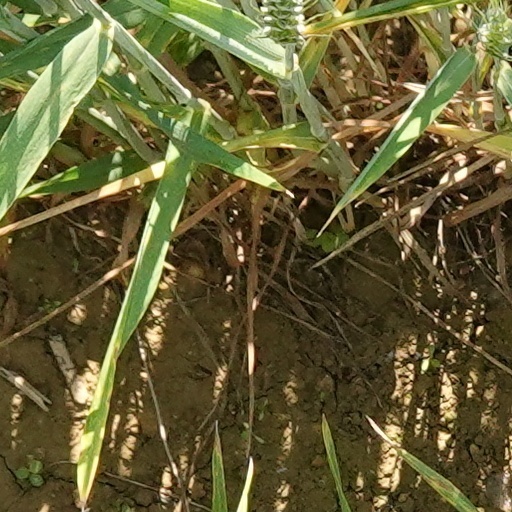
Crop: wheat